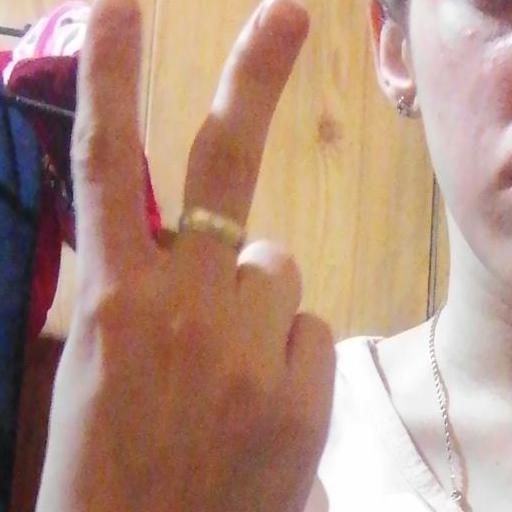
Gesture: peace_inverted